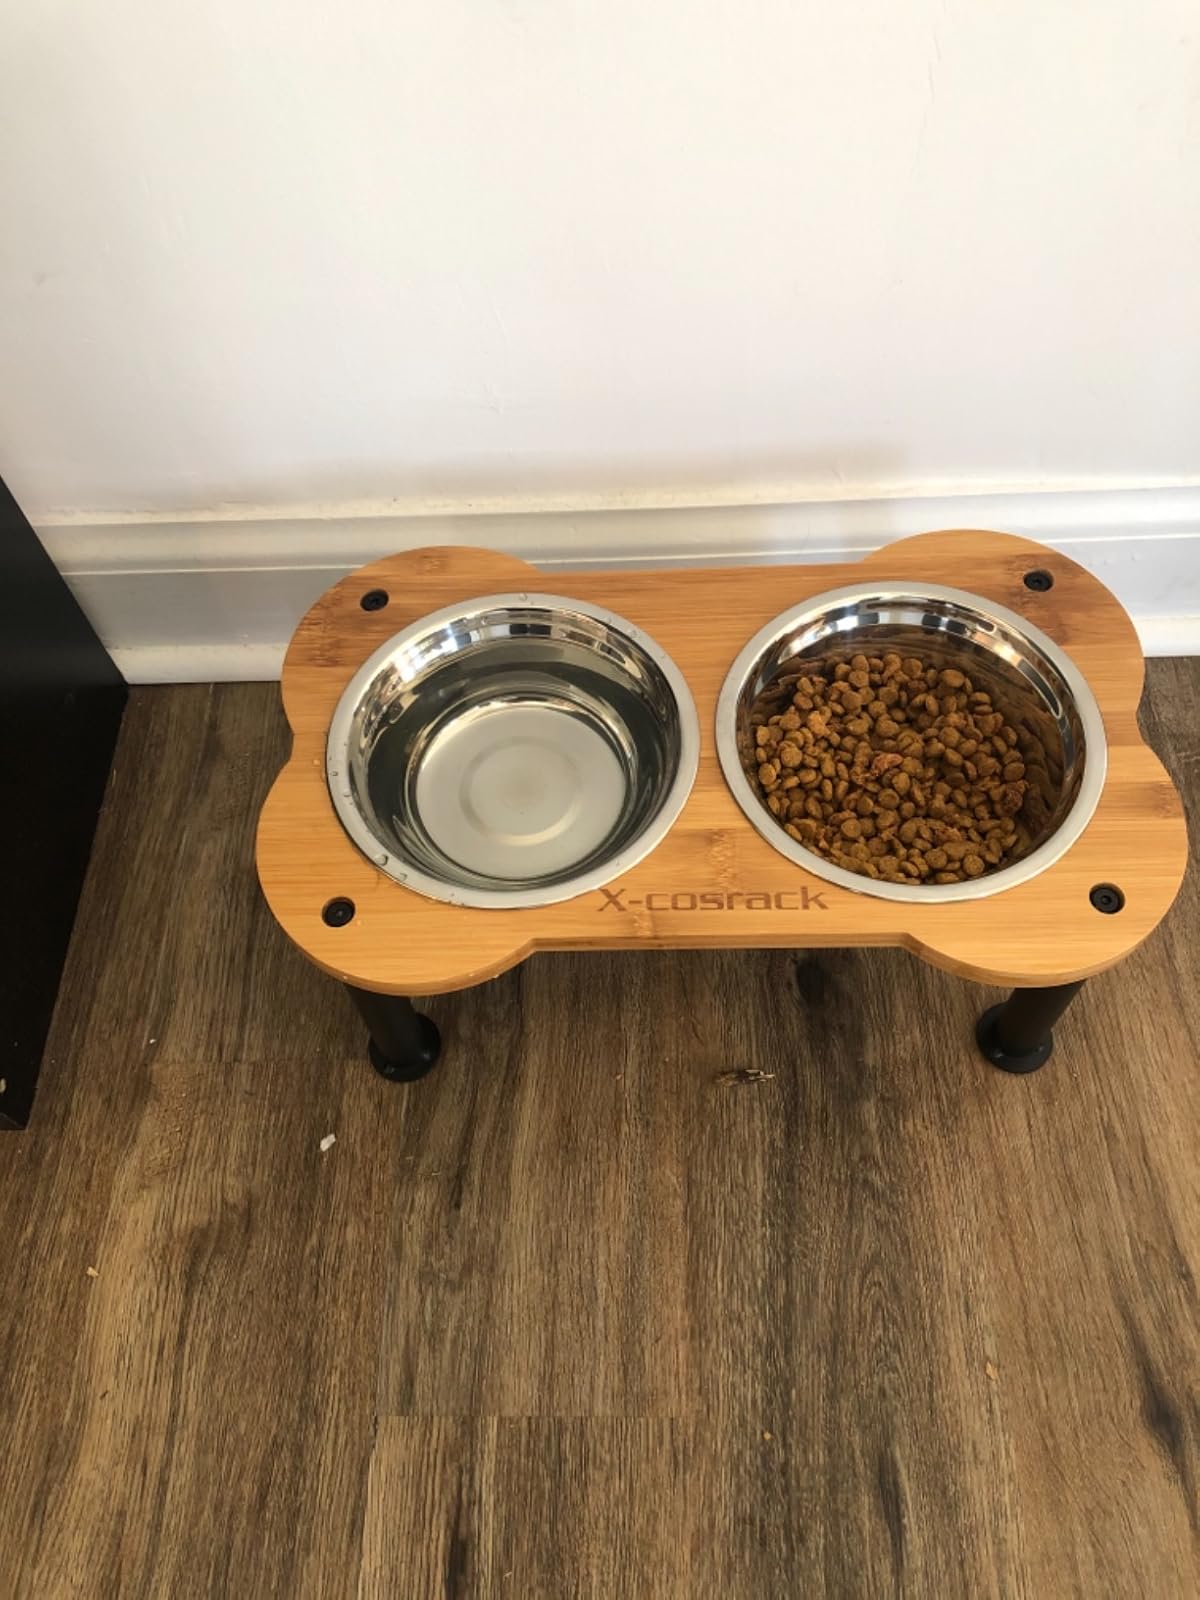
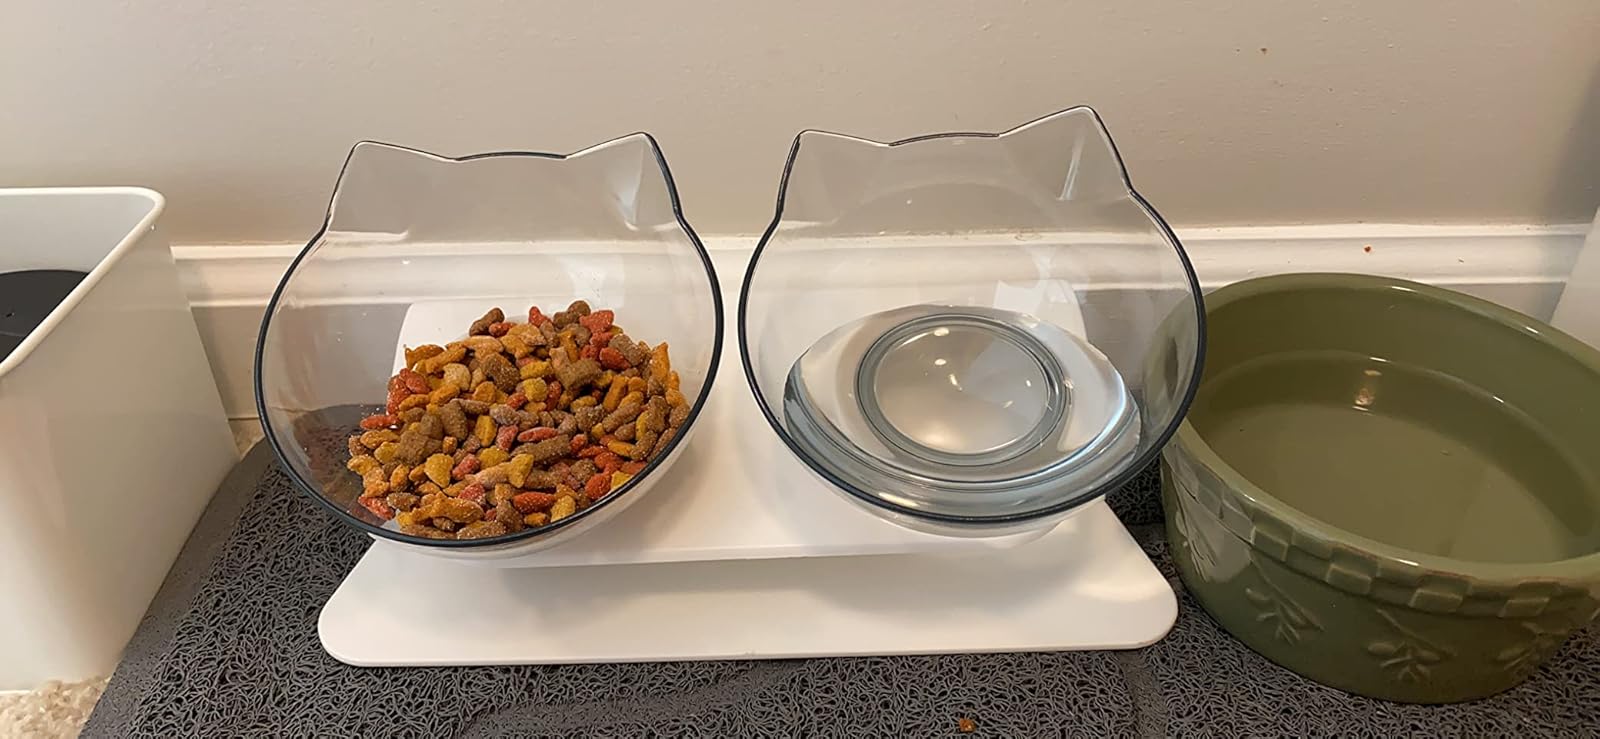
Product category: items_bowl
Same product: no